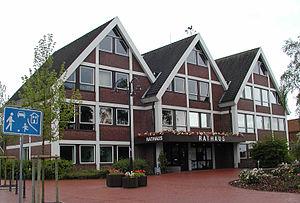
La Samtgemeinde Am Dobrock est une Samtgemeinde, c'est-à-dire une forme d'intercommunalité de Basse-Saxe, de l'arrondissement de Cuxhaven, au nord de l'Allemagne. Elle regroupe sept municipalités.
Cadenberge est une commune allemande de l'arrondissement de Cuxhaven, dans le land de Basse-Saxe.